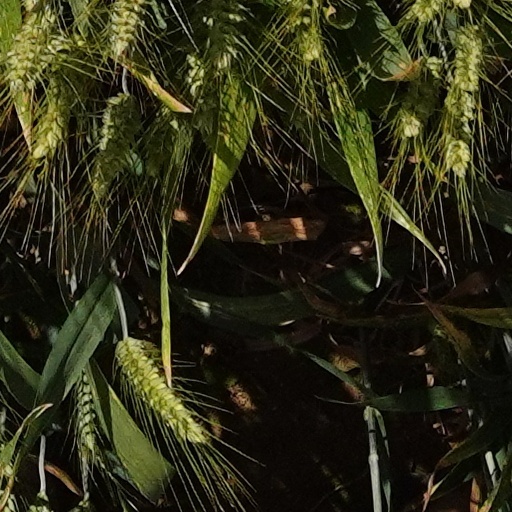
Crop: wheat